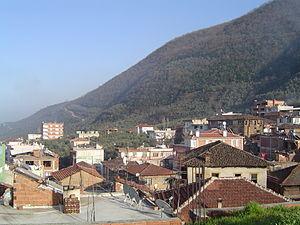
Orhangazi est une ville et un district de la province de Bursa dans la région de Marmara en Turquie.